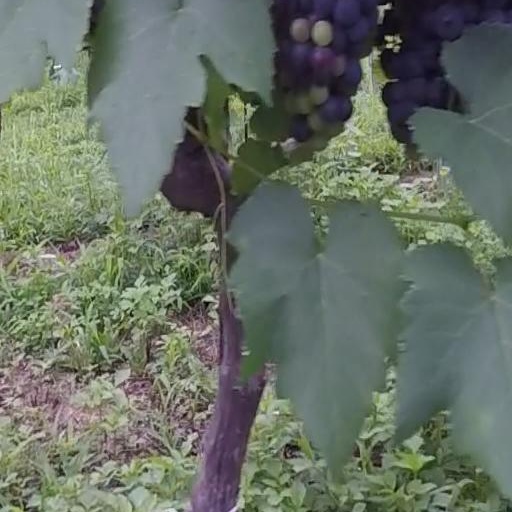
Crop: grape